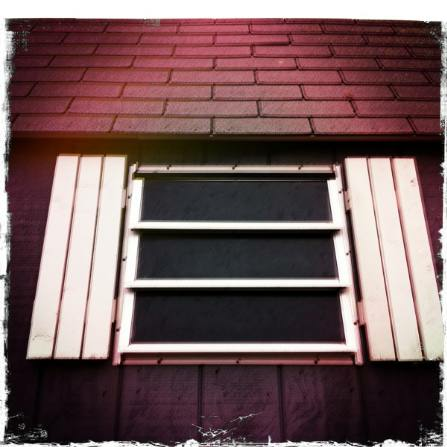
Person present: No